Liz Twist

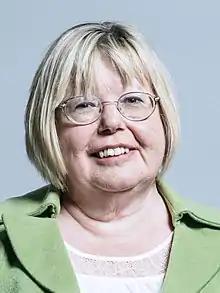
Official portrait, 2017

Mary Elizabeth Twist (born 10 July 1956) is a British Labour Party politician. She served as the Member of Parliament (MP) for Blaydon from the 2017 general election until the seat's abolition in 2024. She then stood for reelection during the 2024 general election in the newly formed constituency of Blaydon and Consett which she won. Before her parliamentary career, she was the head of health in the North-East for the trade union, UNISON, and a local councillor.